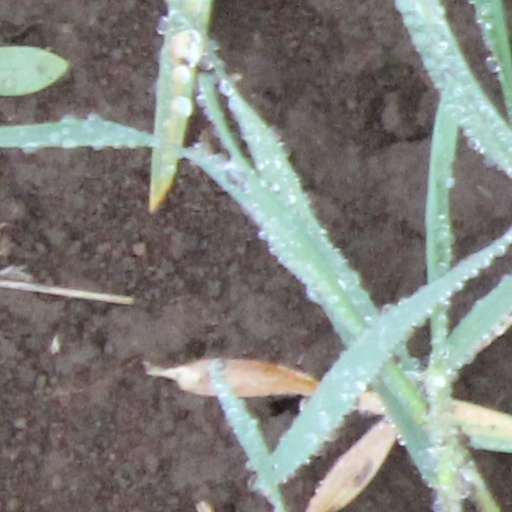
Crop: wheat